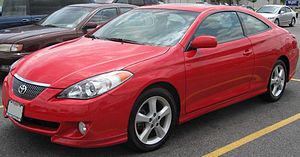
Toyota Camry / Camry (XV40, 2006−2011)
Toyota Camry er en stor mellemklassebil fra Toyota. Bilen afløste Toyota Cressida, hvis import til Europa dog først blev indstillet i efteråret 1985 og til andre eksportmarkeder i efteråret 1992.